Periodic table

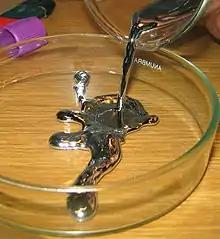
Liquid mercury. Its liquid state at standard conditions is the result of relativistic effects.

Thallium and lead atoms are about the same size as indium and tin atoms respectively, but from bismuth to radon the 6p atoms are larger than the analogous 5p atoms. This happens because when atomic nuclei become highly charged, special relativity becomes needed to gauge the effect of the nucleus on the electron cloud. These relativistic effects result in heavy elements increasingly having differing properties compared to their lighter homologues in the periodic table. Spin–orbit interaction splits the p subshell: one p orbital is relativistically stabilized and shrunken (it fills in thallium and lead), but the other two (filling in bismuth through radon) are relativistically destabilized and expanded. Relativistic effects also explain why gold is golden and mercury is a liquid at room temperature. They are expected to become very strong in the late seventh period, potentially leading to a collapse of periodicity. Electron configurations are only clearly known until element 108 (hassium), and experimental chemistry beyond 108 has only been done for elements 112 (copernicium) through 115 (moscovium), so the chemical characterization of the heaviest elements remains a topic of current research.